Três Pontas

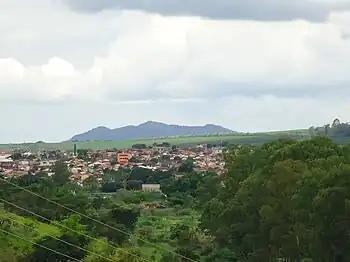
View of the mountain of Três Pontas with the shape that gave the city name.

The city name origin is the peculiar shape of the mountain near the city, that was utilized as a reference point by ancient travelers and by the runaway slaves. These slaves formed near the mountain, the Quilombo do Cascalho which was destroyed some time later.